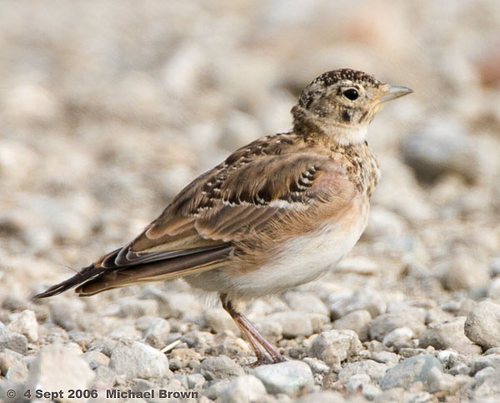
small brown bird with black spots on its wings and tail as well across the top of the head.
pudgy brown bird with dark brown secondaries and a light colored belly and small grey beak.
a medium sized light brown and beige colored bird with a white under belly and a small beak.
this bird is white and brown in color with a sharp beak, and brown eye rings.
this is a bird with a white belly and a brown spotted wing and head.
this bird contains a white vent, breast and belly, black and white wing bars, brown feathers covering its secondaries, and a white throat.
this bird has wings that are brown and has a white billa petite brown and white bird whose plump body sits astride short stubby legs.
this bird had brown, white and black feathers on its body and a white belly and it had a small beak and brown legs.
a brown bird with a white belly and black spots on its back and head.
Species: Horned Lark